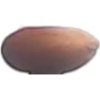
Label: Hazelnut 1